U.S. military instructor badges

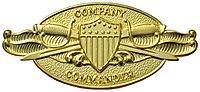
U.S. Coast Guard Company Commander Insignia

The United States Coast Guard equivalent of the U.S. Army's Drill Sergeant Identification Badge is known as the Company Commander Insignia, which is a gold badge, similar to other Coast Guard qualification insignia, that's awarded to qualified drill instructors as a permanent decoration/skill badge. As with Army Drill Sergeants, Coast Guard Company Commanders are responsible for basic military training of Coast Guard recruits. When Coast Guard Company Commanders are not assigned to instructor positions, they are relied on as experts in drill, ceremony, and physical fitness training.